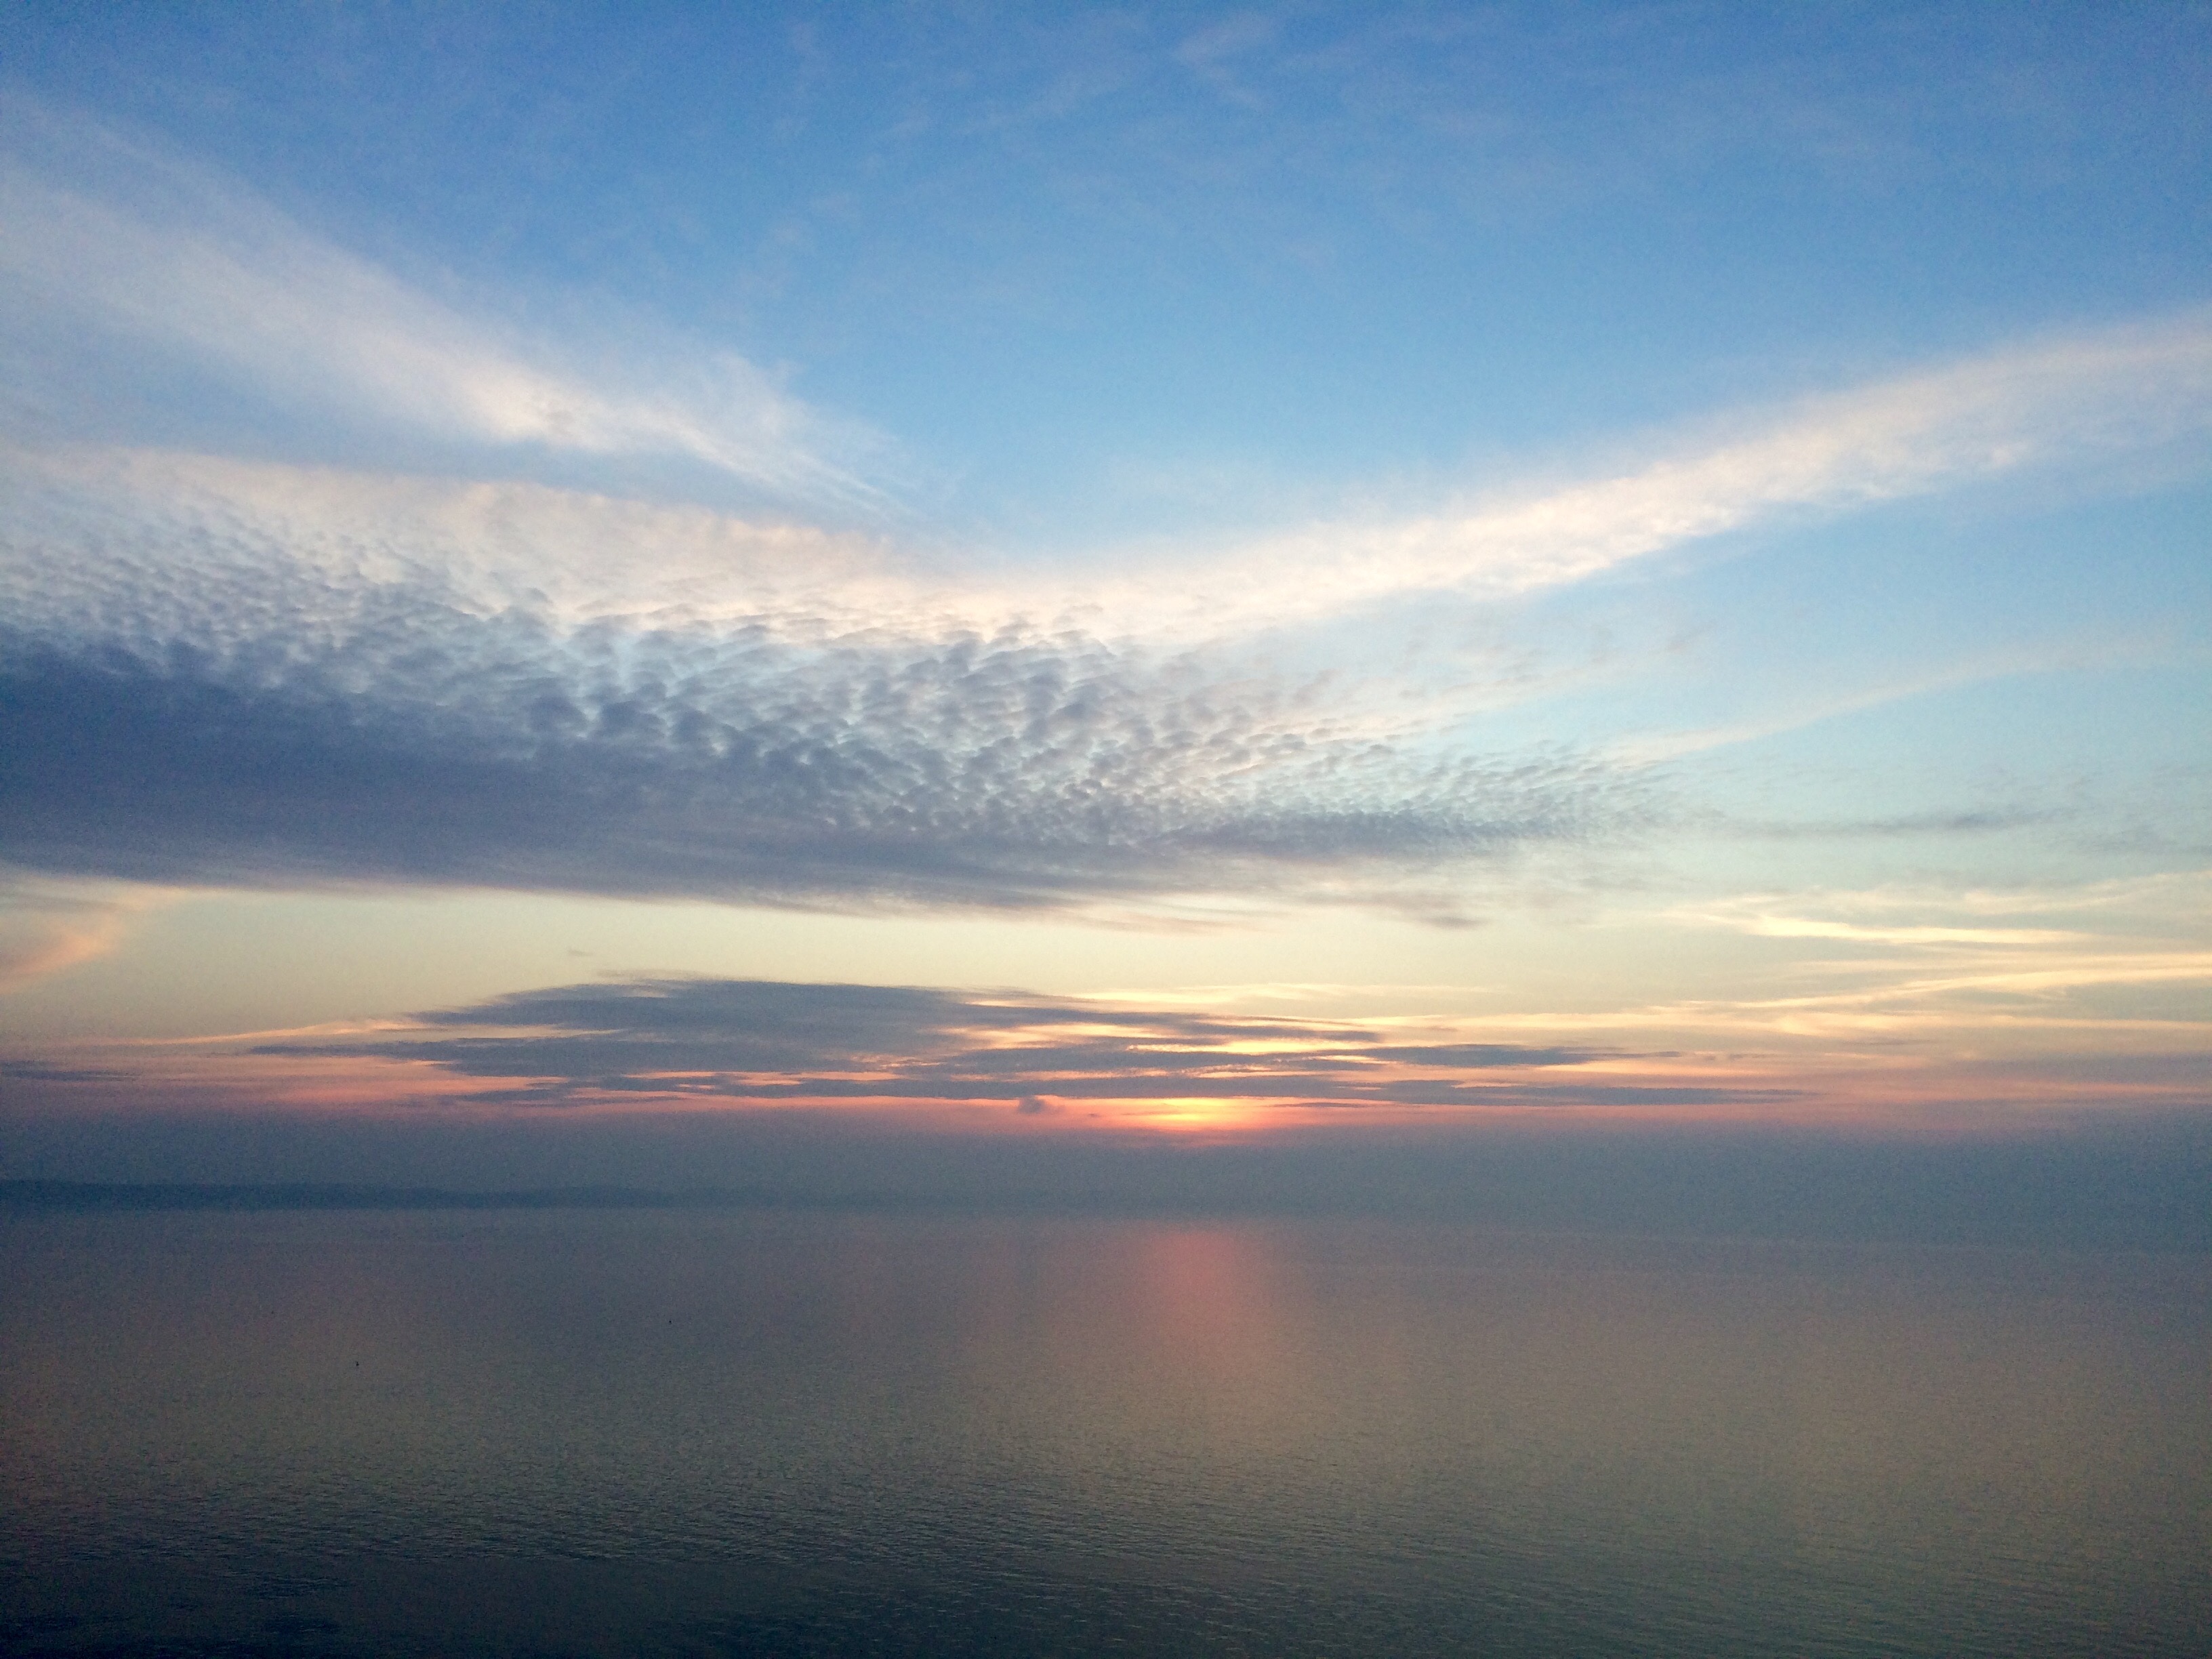
sea, ocean, horizon, cloud, sky, sun, sunrise, sunset, sunlight, morning, dawn, atmosphere, dusk, evening, reflection, afterglow, atmospheric phenomenon, red sky at morning